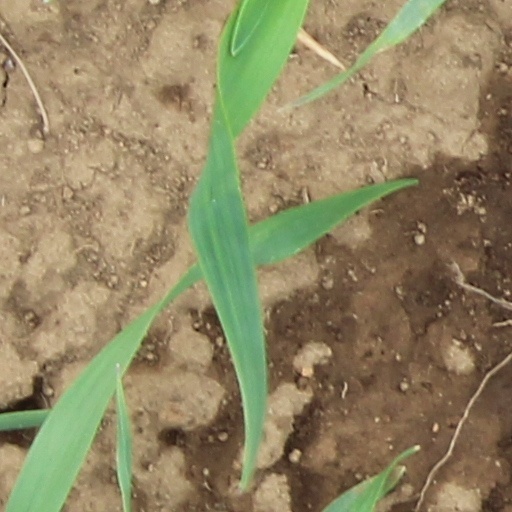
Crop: wheat